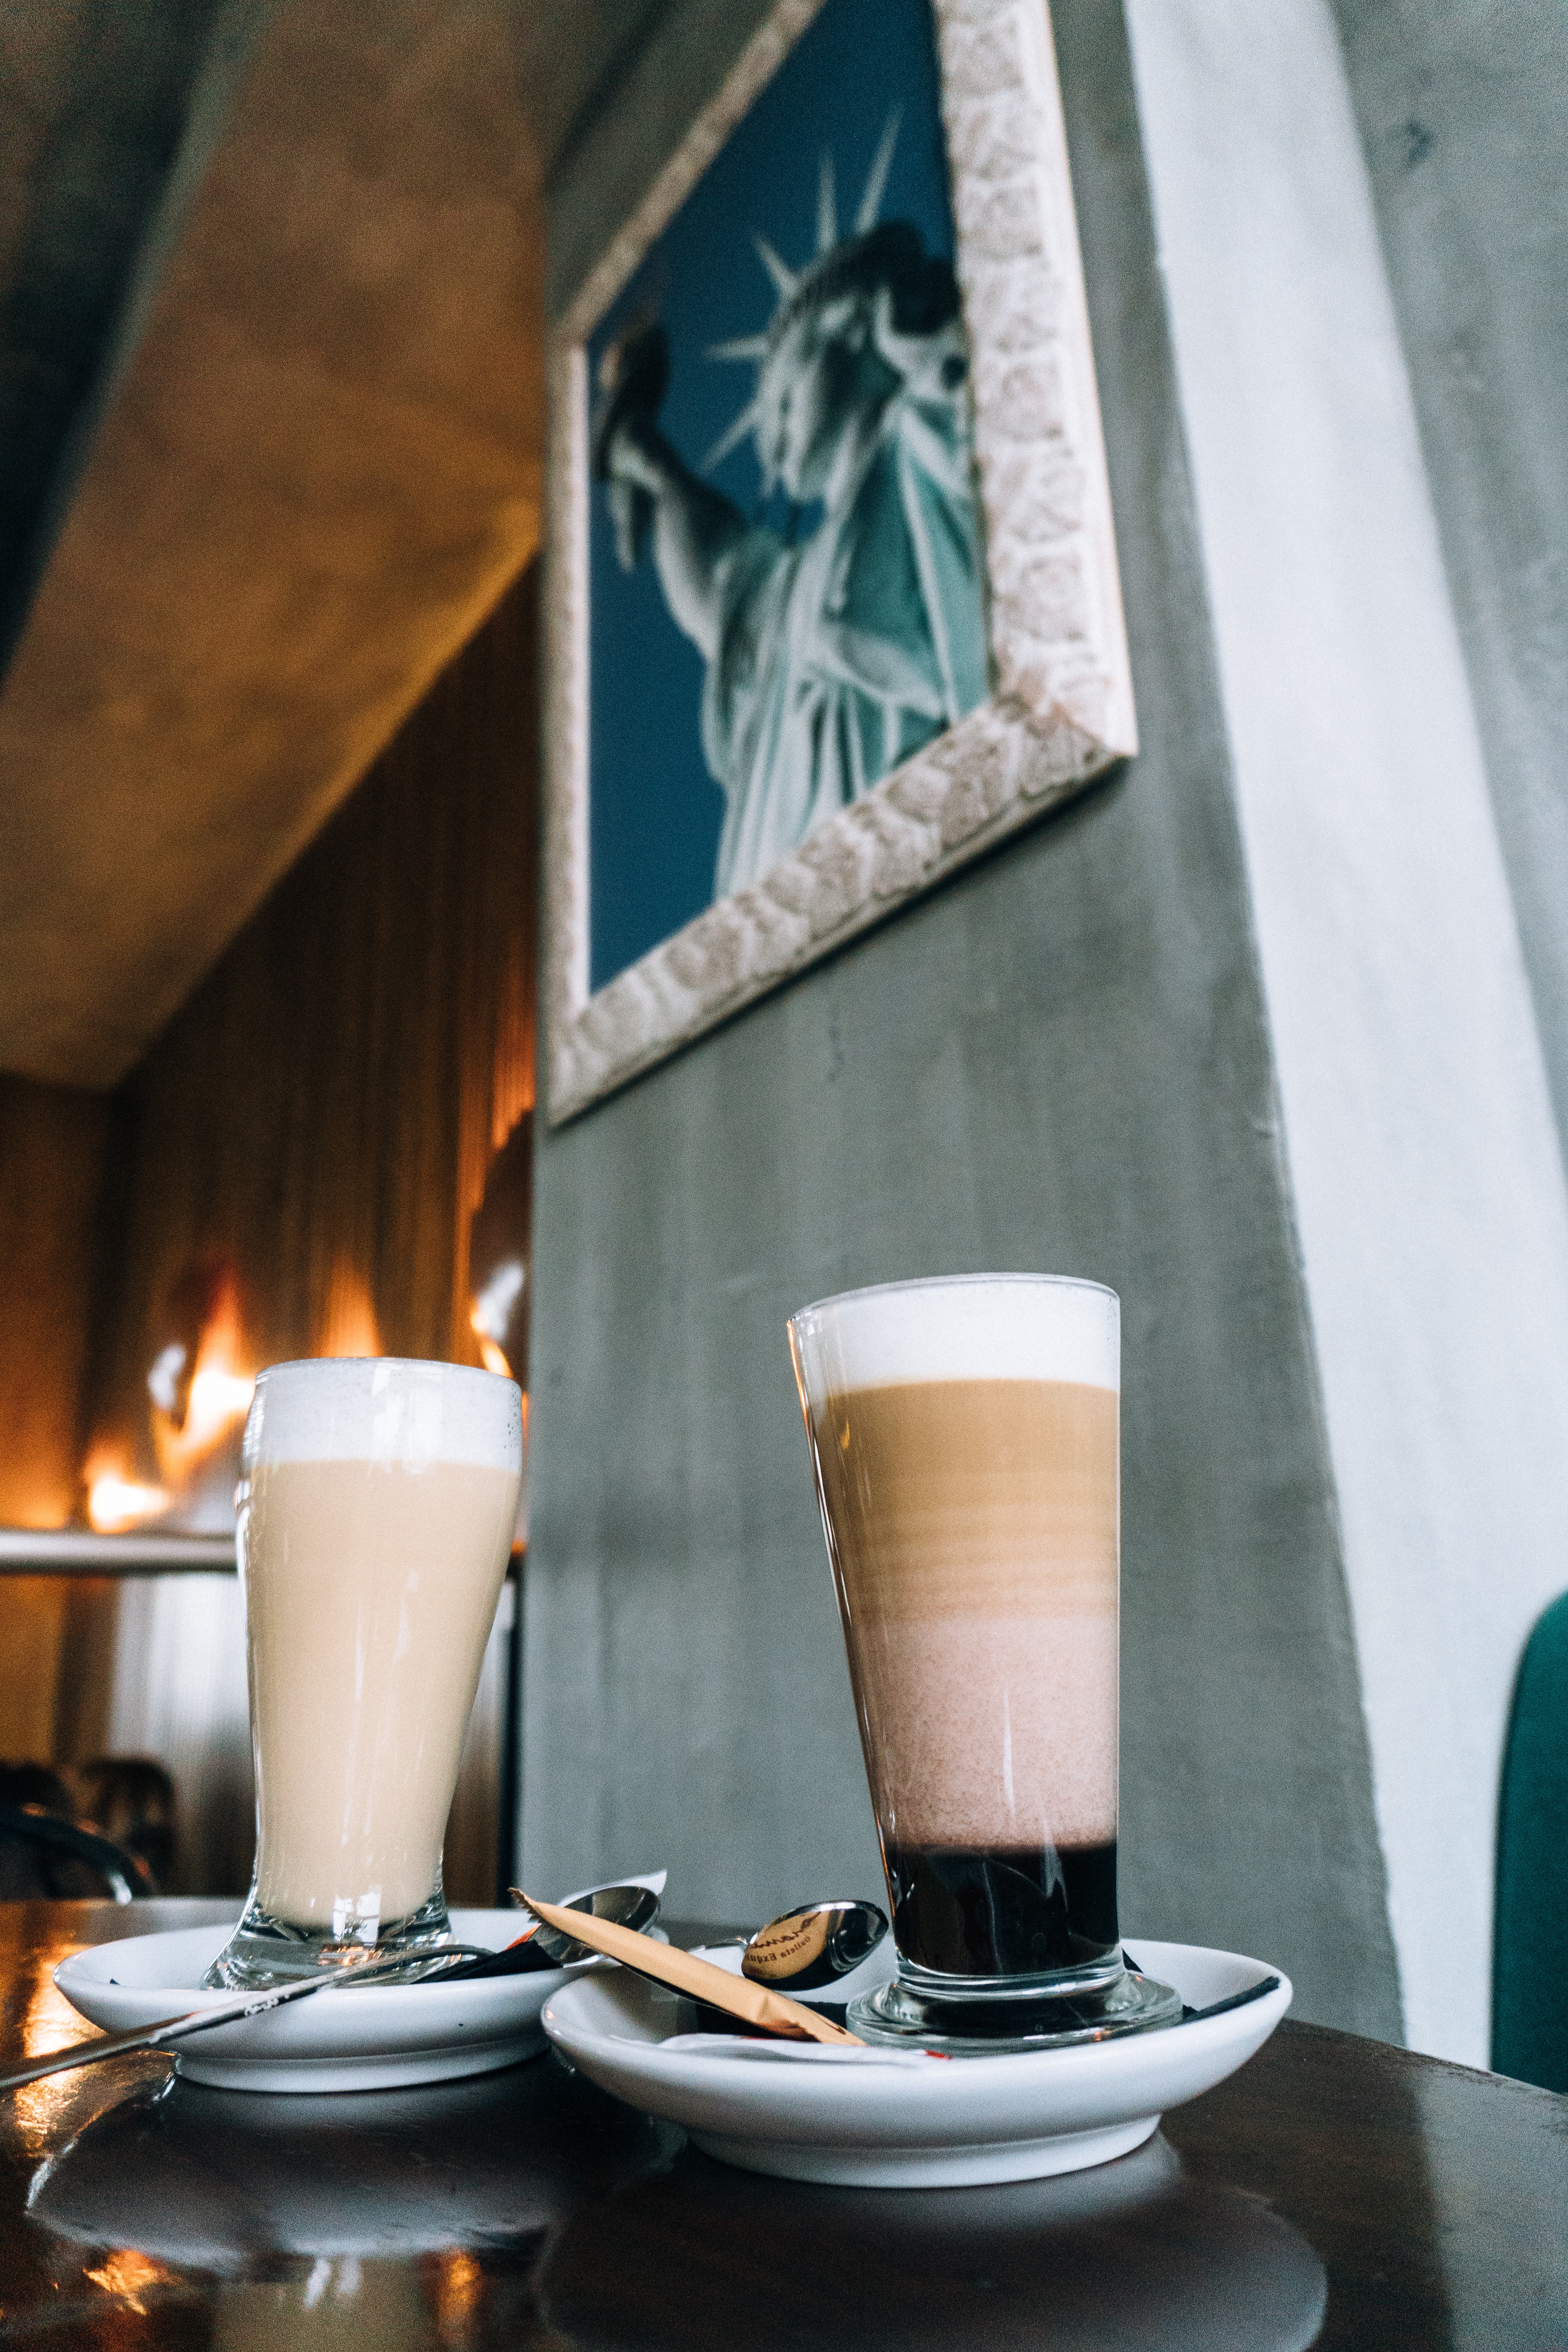
lighting, drink, table, cup, interior design, coffee, drinkware, still life photography